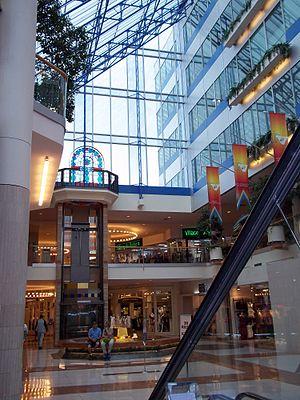
Place Versailles, Montréal
Place Versailles est un centre commercial situé à Montréal à l'angle de la Rue Sherbrooke et de l'Autoroute 25. Il fut ouvert en 1963.